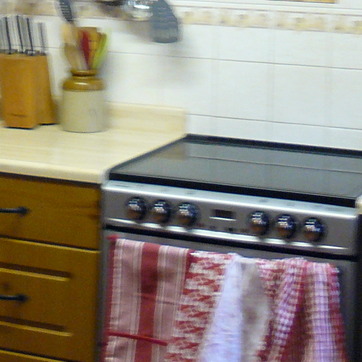
Material: glass